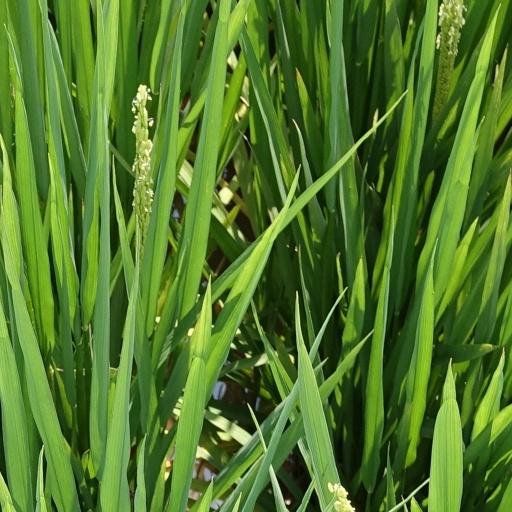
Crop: rice